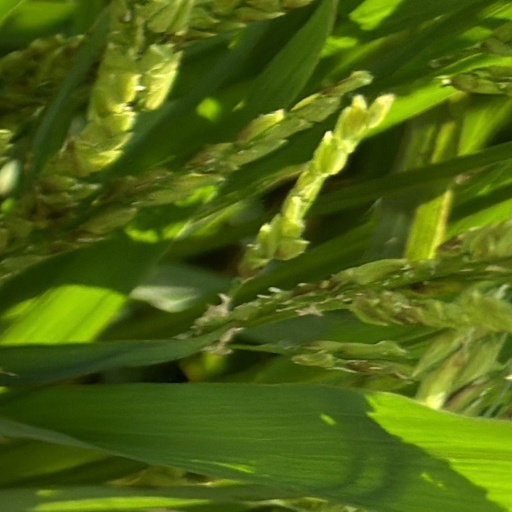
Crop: rice